Merpati Nusantara Airlines

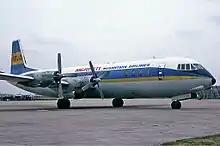
A Merpati Nusantara Vickers Vanguard 953 in 1977

PT Merpati Nusantara Airlines, operated as Merpati, was an airline in Indonesia based in Central Jakarta, Jakarta. It operated scheduled domestic services to more than 25 destinations in Indonesia, as well as scheduled international services to East Timor and Malaysia. The word "merpati" is Indonesian for "dove", and Nusantara is a Javanese word found in the "Pararaton" ("the Book of Kings", probably written in the 16th century) meaning "the outer islands", referring to the Indonesian archipelago. The airline was based at Soekarno-Hatta International Airport, Jakarta. It also maintained both a maintenance and simulator facility at Juanda International Airport, Surabaya. The Merpati Training Centre at Surabaya housed Fokker F-27, AVIC MA60 and CN-235 full motion simulators.